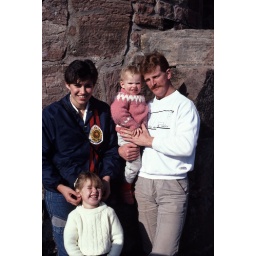
Black Forest - Mike &amp;amp; Edith with Kristin &amp;amp; Shannon by a castle wall